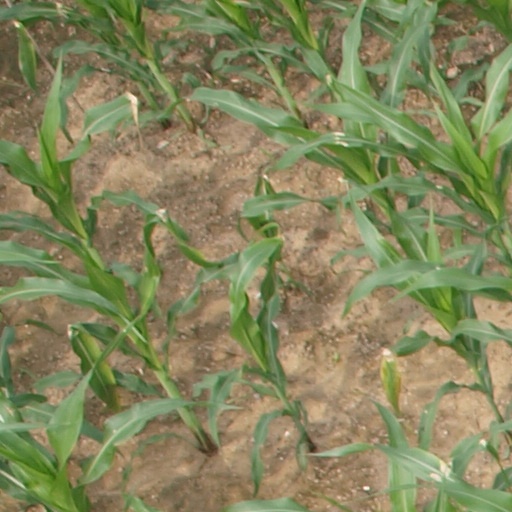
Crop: maize; corn